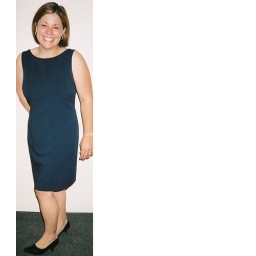
gina in blue dress